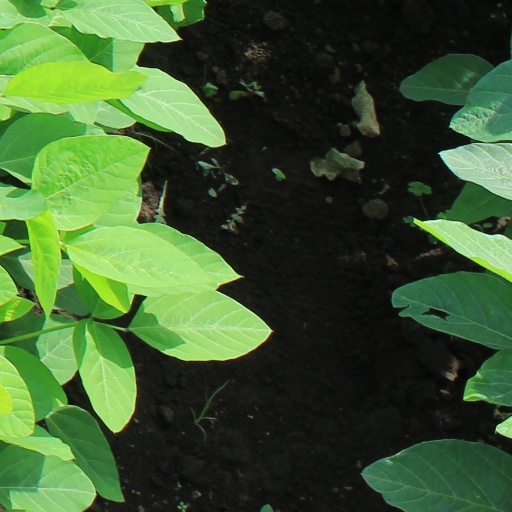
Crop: soybean